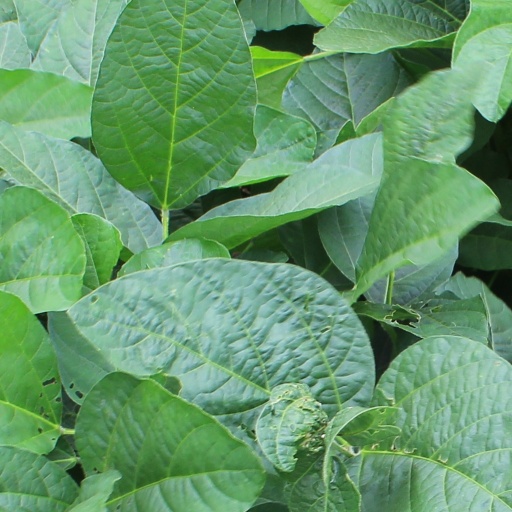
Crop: soybean